Charles Dorr

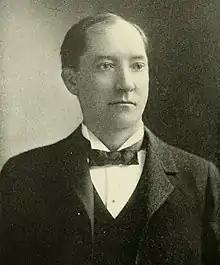
From Volume 1 (1899) of "Autobiographies and Portraits of the President, Cabinet, Supreme Court and Fifty-fifth Congress"

Charles Phillips Dorr (August 12, 1852 – October 8, 1914) was a lawyer and Republican politician from West Virginia who served as a United States representative in the 55th United States Congress. Dorr was born in Miltonsburg, Ohio, in Monroe County.